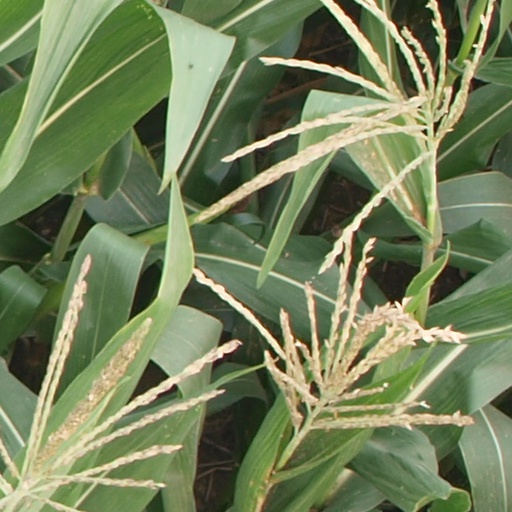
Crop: maize; corn